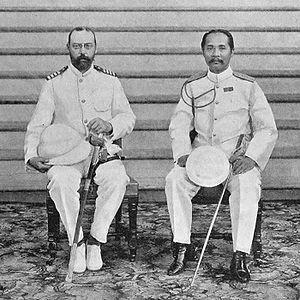
Valdemar de Danemark et d'Islande, né le 27 octobre 1858 au Palais de Bernstorff, près de Copenhague, où il est mort le 14 janvier 1939, est un membre de la famille royale danoise et un amiral de la flotte de son pays.